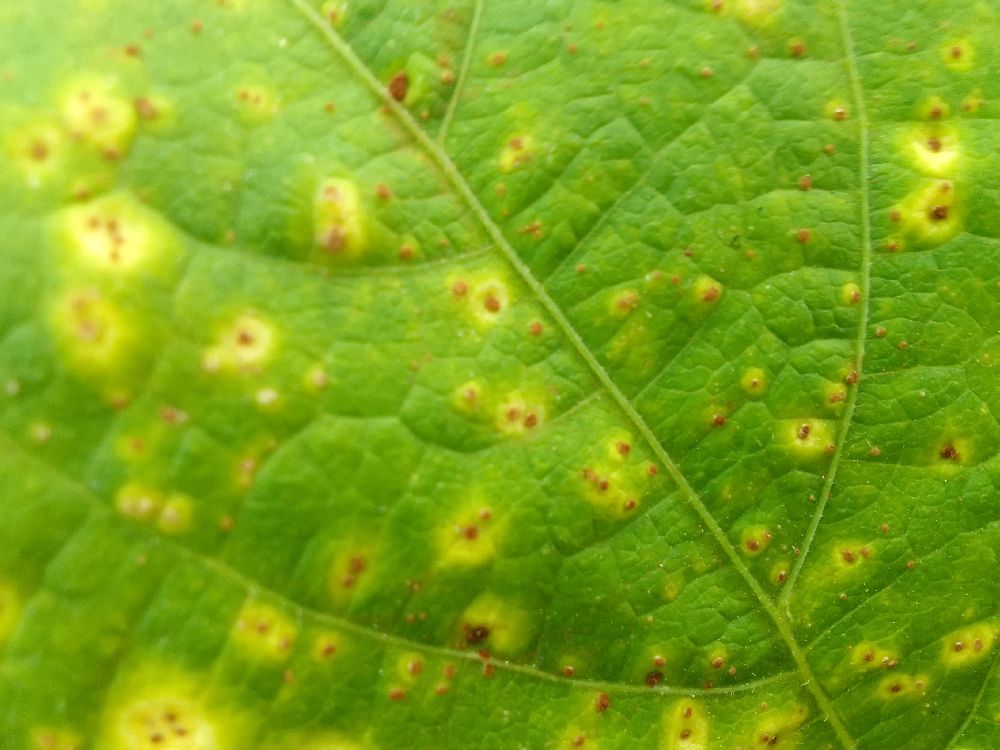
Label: rust